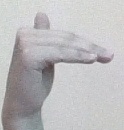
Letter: khaa